Professional video camera

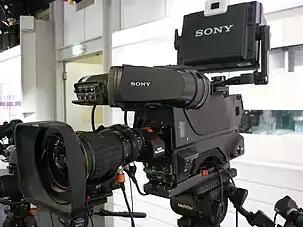
Sony HDC-1550 camera with Fujinon lens

The distinction between professional video cameras and movie cameras narrowed as HD digital video cameras with sensors the same size as 35mm movie cameras - plus dynamic range (exposure latitude) and color rendition approaching film quality - were introduced in the late 2010s. Nowadays, HDTV cameras designed for broadcast television, news, sports, events and other works such as reality TV are termed as professional video cameras. A digital movie camera is designed for movies or scripted television to record files that are then color corrected during post-production. The video signal from a professional video camera can be broadcast live, or is meant to be edited quickly with little or no color or exposure adjustments needed.